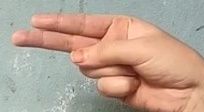
ASL sign: H